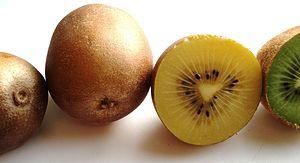
Les kiwis sont des fruits de plusieurs espèces de lianes du genre Actinidia, famille des Actinidiaceae. Ils sont originaires de Chine, notamment de la province de Shaanxi. On en trouve par ailleurs dans des climats dits montagnards tropicaux. En France, les kiwis de l'Adour disposent d'une IGP et d'un label rouge.